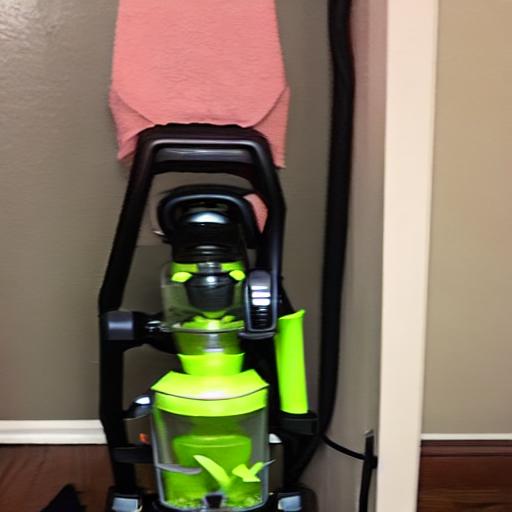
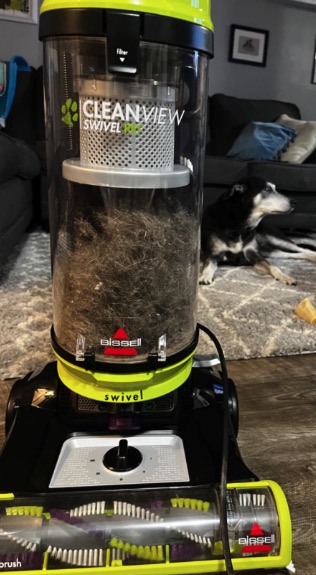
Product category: items_vacuum
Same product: no